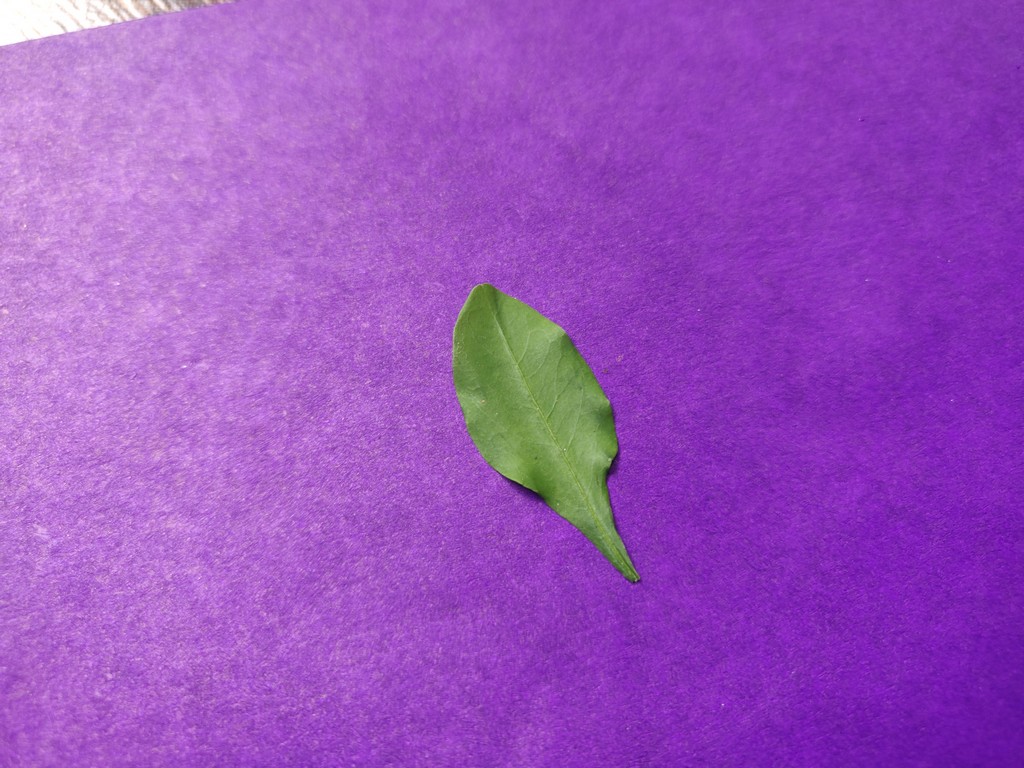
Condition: Healthy
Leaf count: single
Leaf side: front